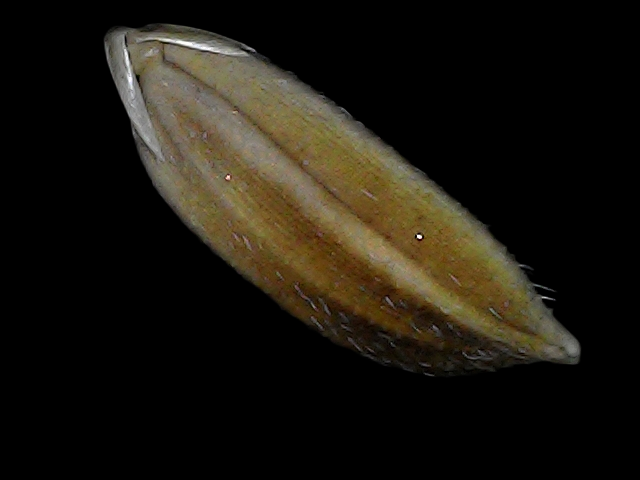
Rice variety: Bd91